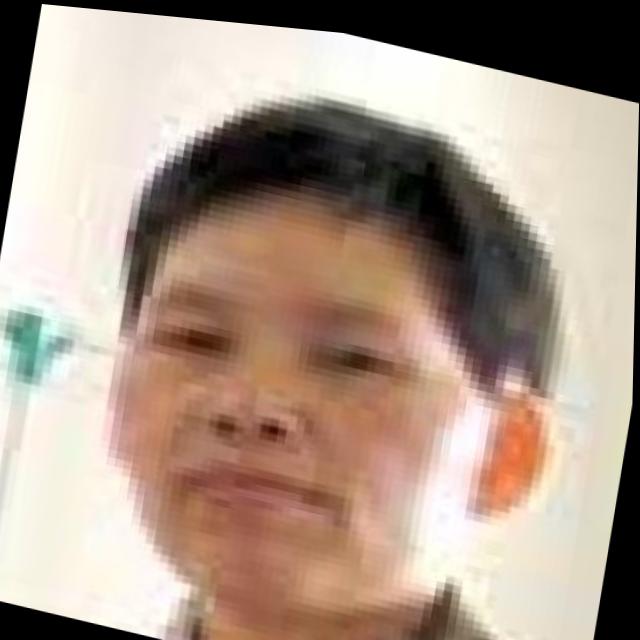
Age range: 45-64